Ellora Caves

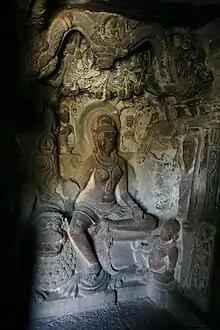
Goddess Ambika sitting on a lion, Cave 34

Caves 5, 10, 11 and 12 are architecturally important Buddhist caves. Cave 5 is unique among the Ellora caves as it was designed as a hall with a pair of parallel refectory benches in the centre and a Buddha statue in the rear. This cave, and Cave 11 of the Kanheri Caves, are the only two Buddhist caves in India arranged in such a way. Caves 1 through 9 are all monasteries while Cave 10, the Vīśvakarmā Cave, is a major Buddhist prayer hall.